Delhi Half Marathon

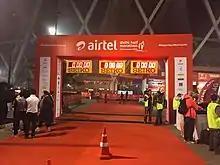
Finish line of Airtel Delhi Half Marathon 2016 at Nehru Stadium

The course starts in the Nehru Stadium, although this was temporarily moved to the grounds of the Secretariat Building while the stadium was under renovation for the 2010 Commonwealth Games. The race is largely flat and has delivered fast winning times in its short history, with men producing a number of sub-one hour times and women recording times under 1:08:00.